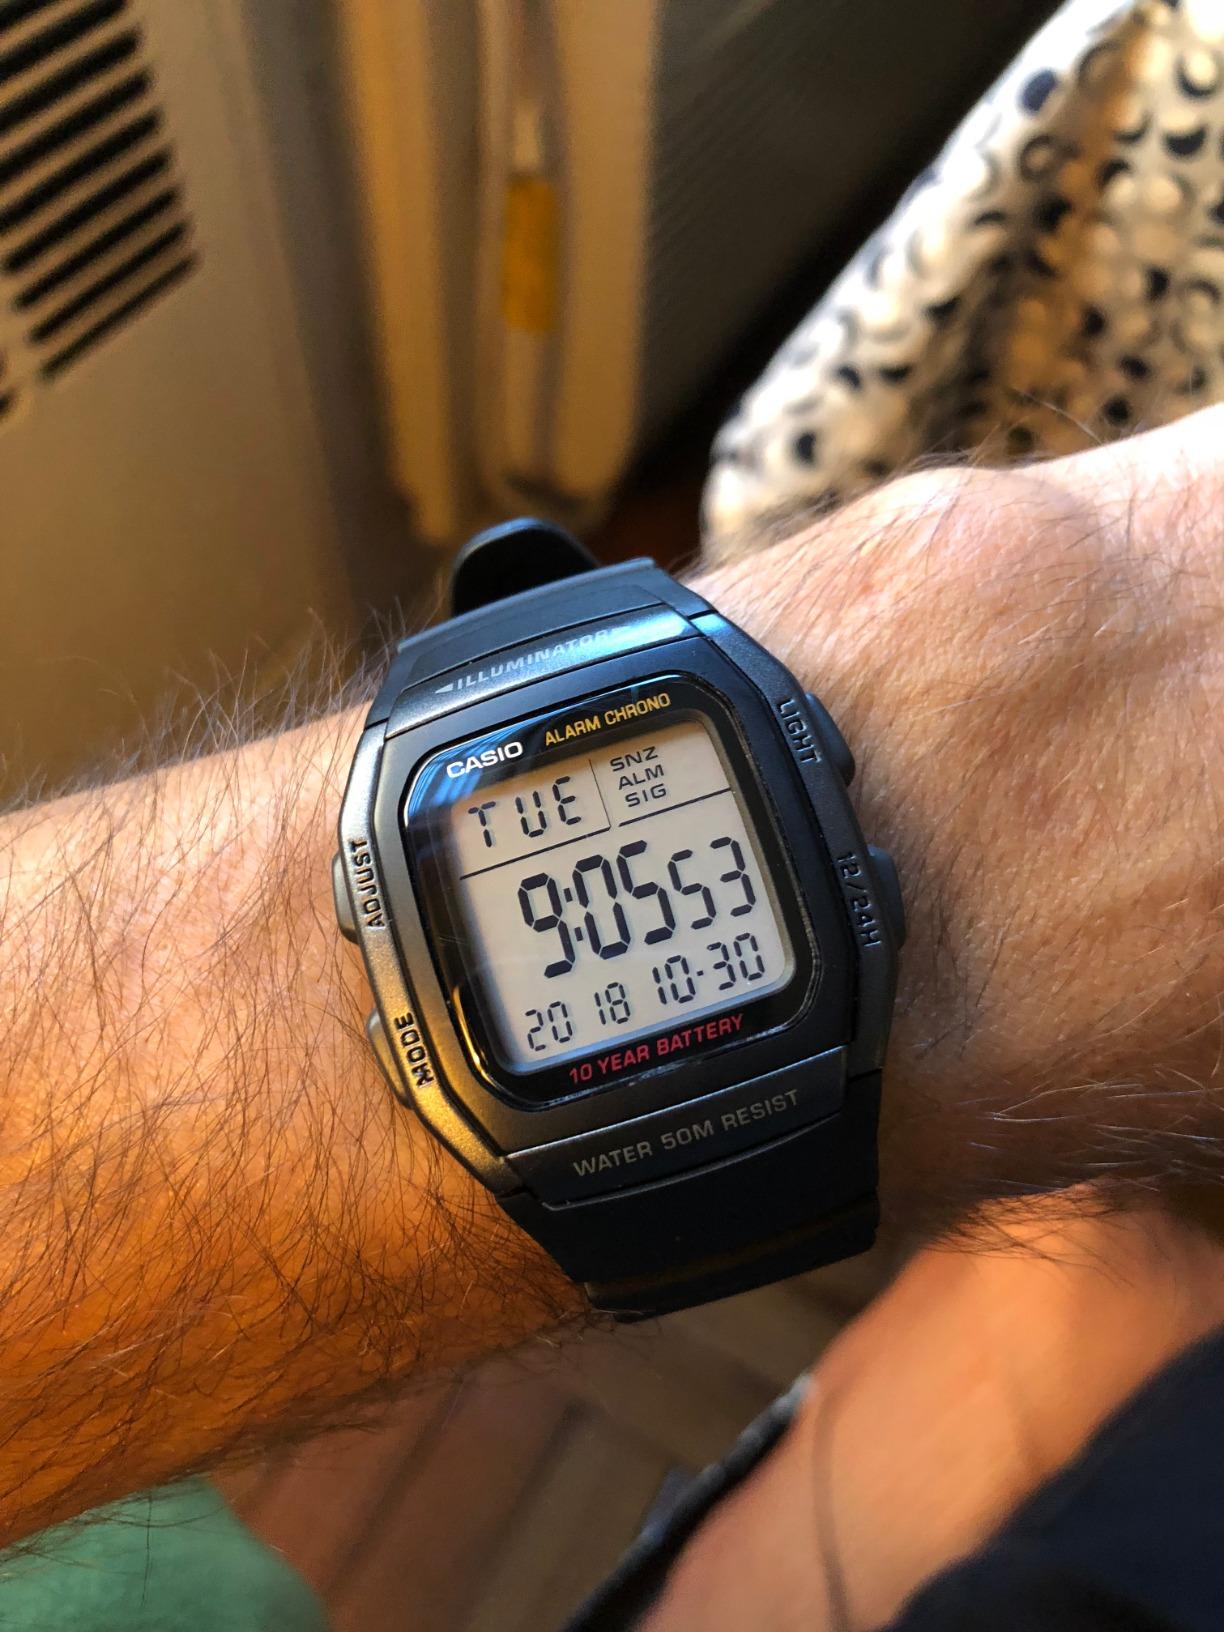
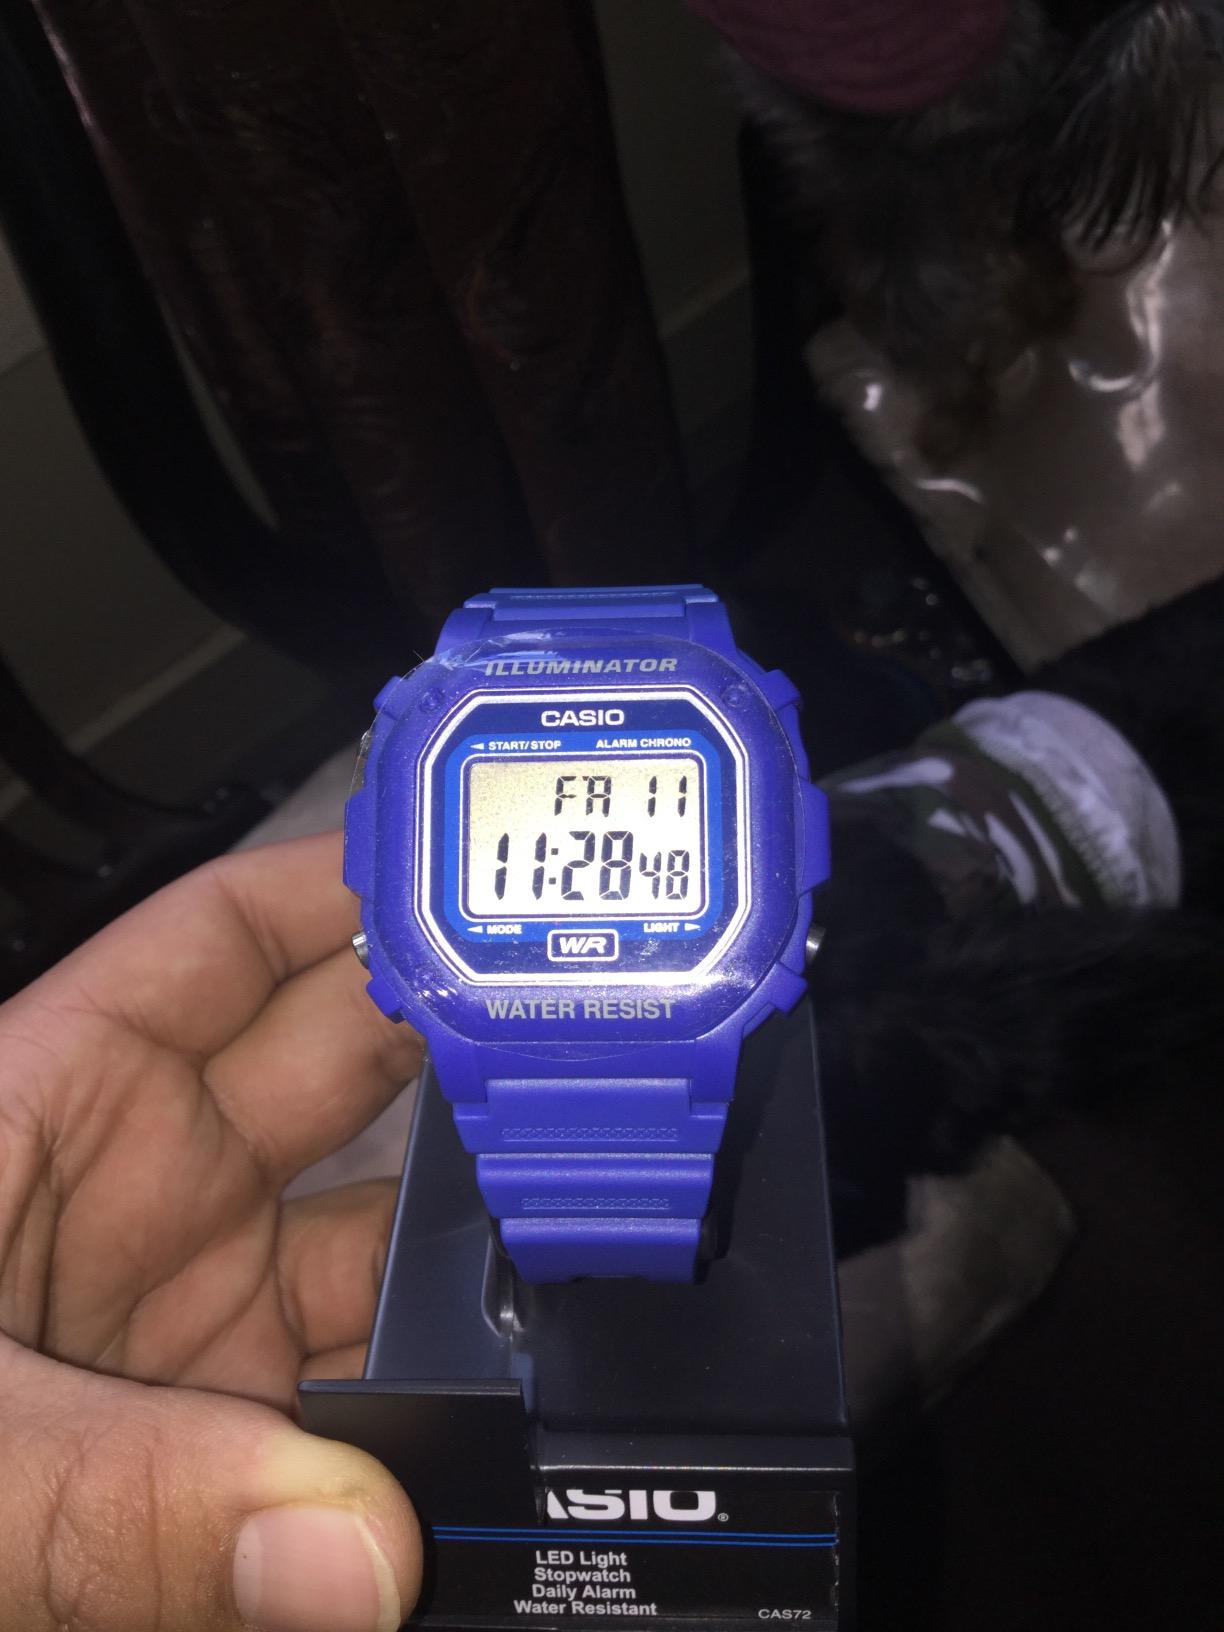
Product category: accessories_watch
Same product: no